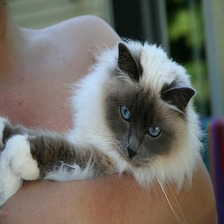
Species: cat
Breed: Birman